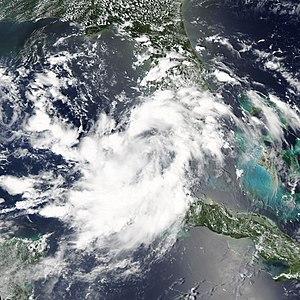
La saison cyclonique 2010 dans l'océan Atlantique nord s'est déroulée du 1ᵉʳ juin 2010 au 30 novembre 2010, selon la définition de l'Organisation météorologique mondiale. Elle liste une vingtaine de cyclones à la suite d'une Niña saisonnière modérée. La saison cyclonique 2010 est, après celles de 1995 et 1887, est la troisième plus longue liste cyclonique, avec 19. L'activité cyclonique 2010 de l'Atlantique nord a surpassé la saison cyclonique de la même année dans le nord-ouest de l'océan Pacifique.